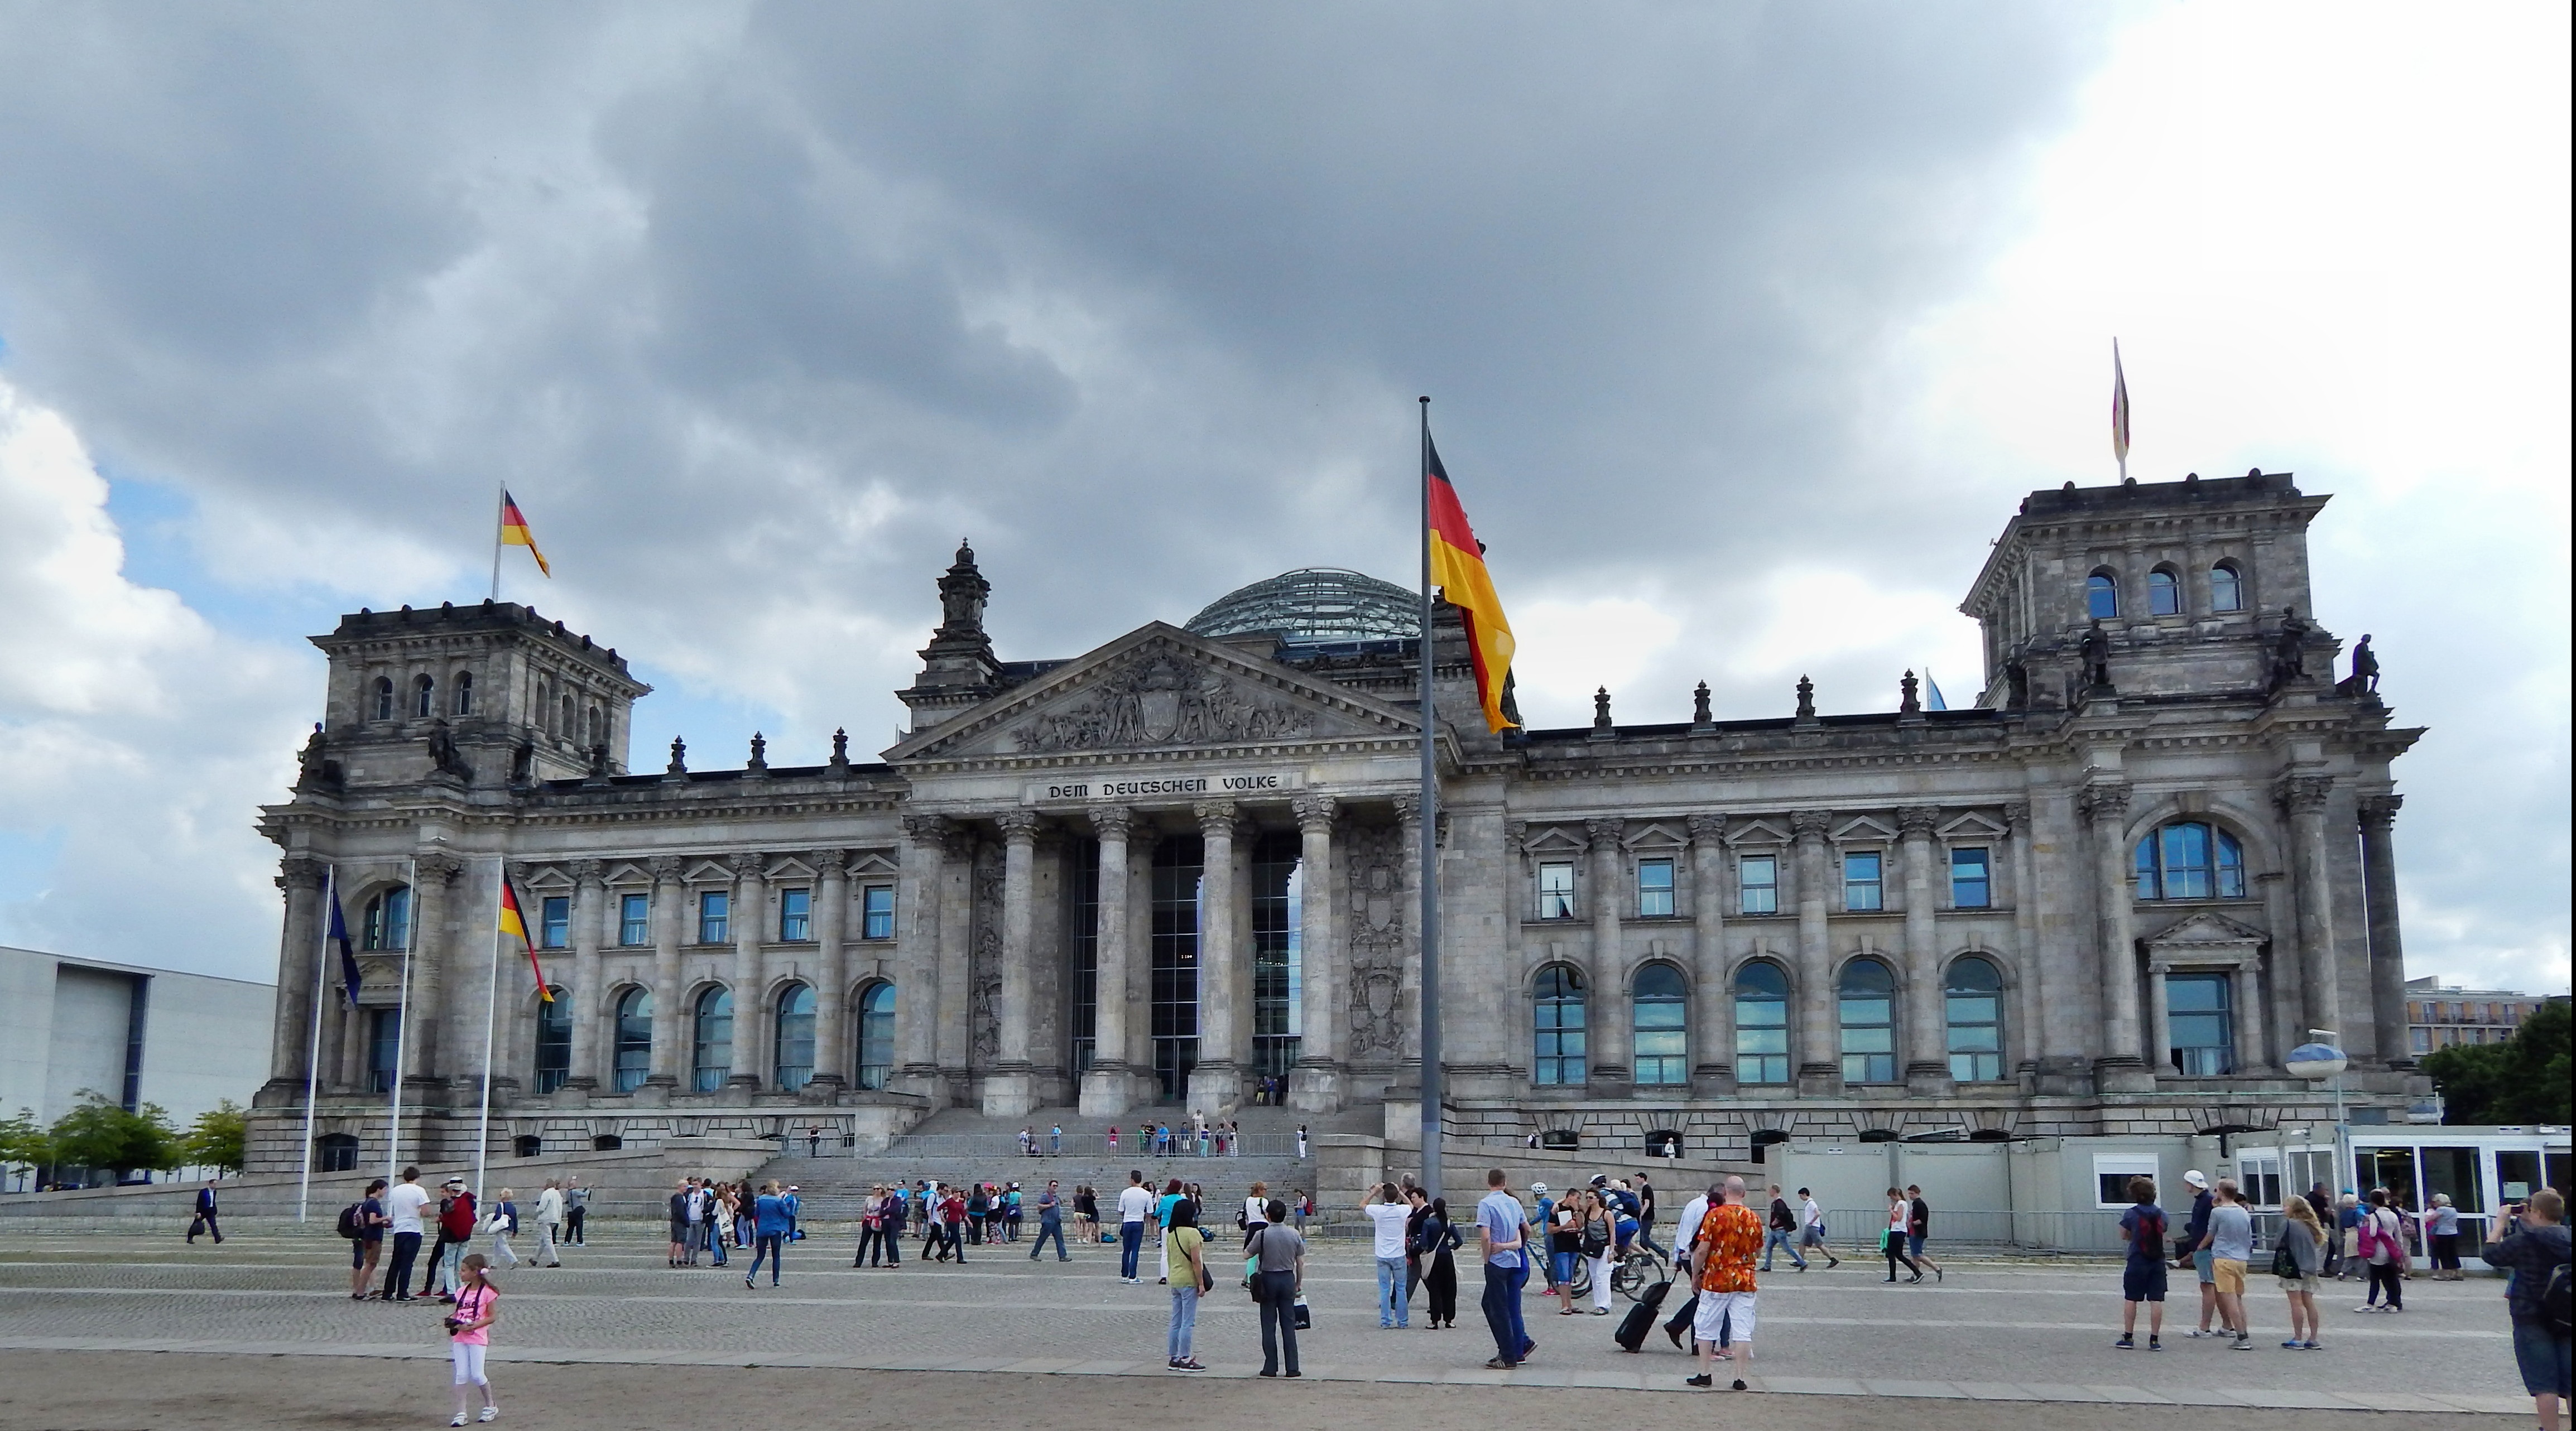
architecture, building, palace, city, cityscape, plaza, landmark, tourism, power, berlin, town square, government, tours, the parliament, human settlement